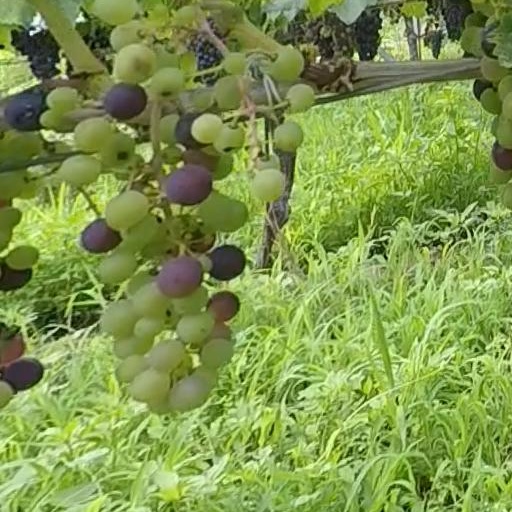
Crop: grape